Quasi-Monte Carlo methods in finance

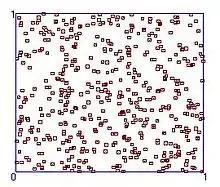
Figure 1. 500 pseudo-random points

Note there are regions where there are no points and other regions where there are clusters of points. It would be desirable to sample the integrand at uniformly distributed points. A rectangular grid would be uniform but even if there were only 2 grid points in each Cartesian direction there would be formula_13 points. So the desideratum should be as few points as possible chosen as uniform as possible.